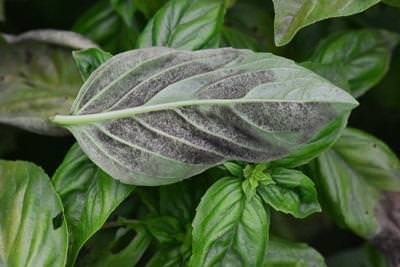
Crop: unknown
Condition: basil